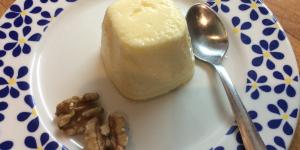
flan de queso y yogur